Andrei Tupolev

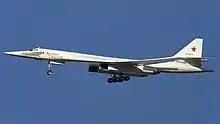
Russian strategic bomber Tupolev Tu-160 named after Andrei Nikolayevich Tupolev

In 1973, the Kazan Aviation Institute was named after Tupolev, and a monument of him was erected in Kazan in a public square at the intersection of Dekabristov, Gagarin and Korolev Streets. In 1979, a bust of Tupolev was erected at a public square in Kimry, near his birthplace Pustomazovo which no longer exists. Another memorial to Tupolev was erected in the estimated location of Pustomazovo in the present-day Ustinovo, north of Kimry in Kimrsky District, Tver Oblast. The local high school in Ustinovo was renamed after Tupolev and a memorial plaque was installed. In 1988, the Soviet Union issued a postage stamp dedicated to Tupolev. The 1979 biographical film "Poema o kryl'yakh" (Поэма о крыльях) directed by Daniil Khrabrovitsky is about the life and works of Tupolev and Igor Sikorsky, the Russian-American aviation pioneer. Prospekt Tupoleva, the main avenue in the Aviatsionny microdistrict of Domodedovo located next to Domodedovo Airport, was named after Tupolev. A memorial mural of Tupolev was painted on the side of the 20 Prospekt Tupoleva apartment building. In 2018, Vnukovo International Airport in Moscow was formally renamed to Vnukovo Andrei Tupolev International Airport.